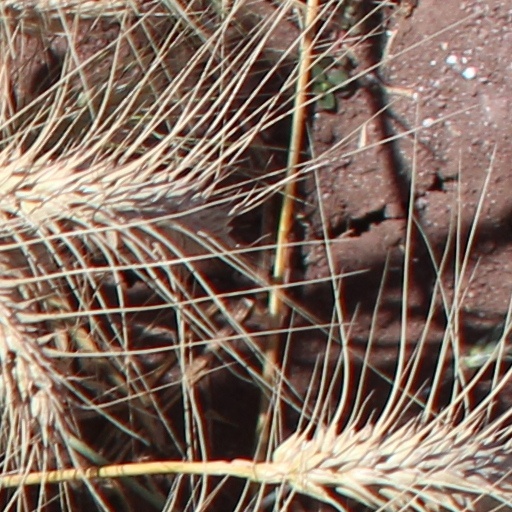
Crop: wheat